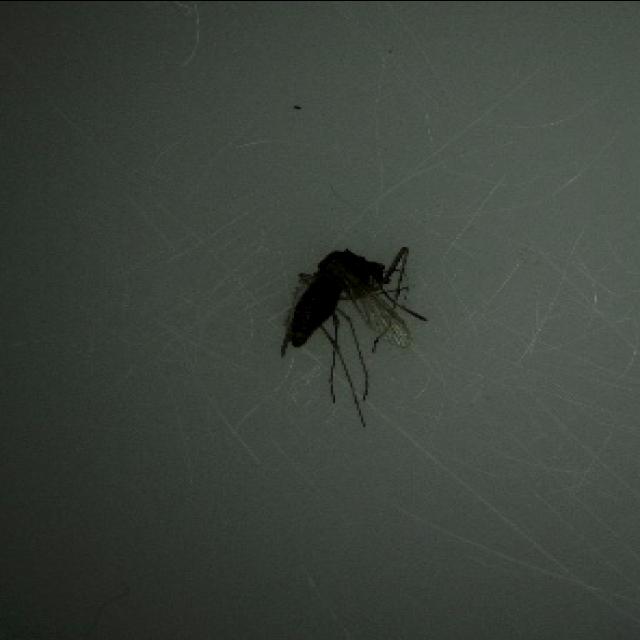
Species: culex_tritaeniorhynchus